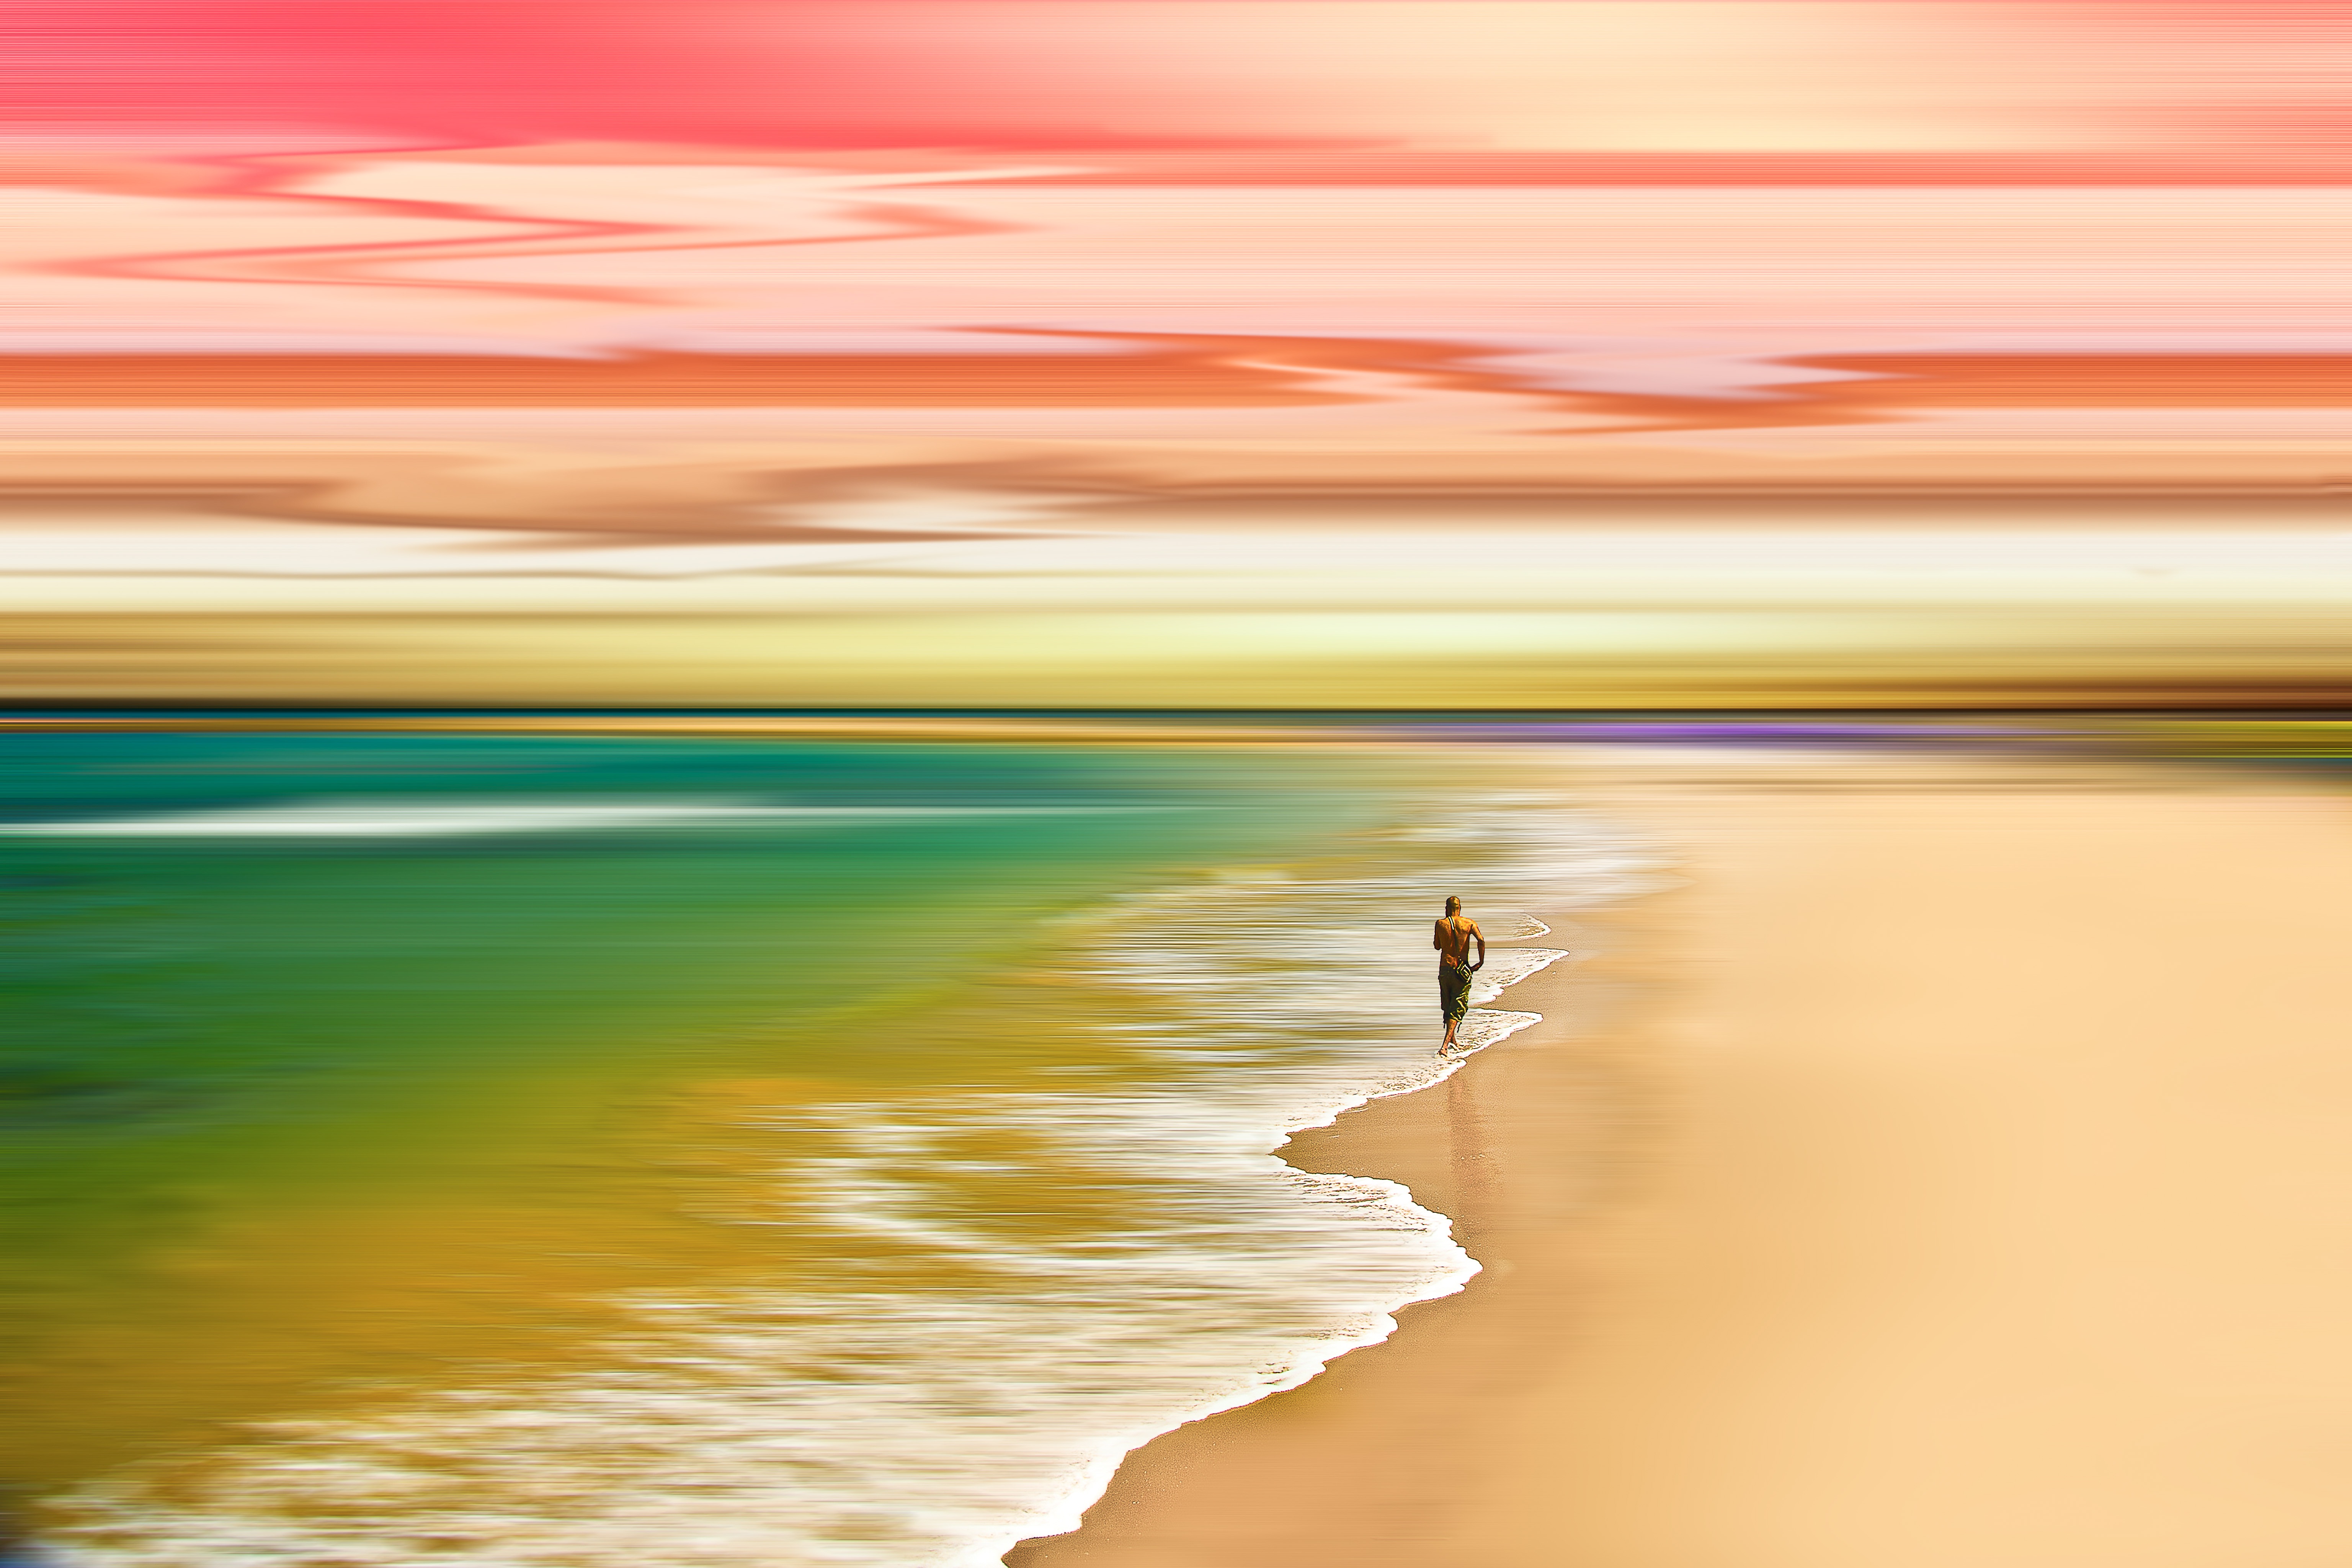
beach, sea, coast, sand, ocean, horizon, cloud, sky, sunrise, sunset, sunlight, morning, shore, wave, dawn, reflection, color, wind wave